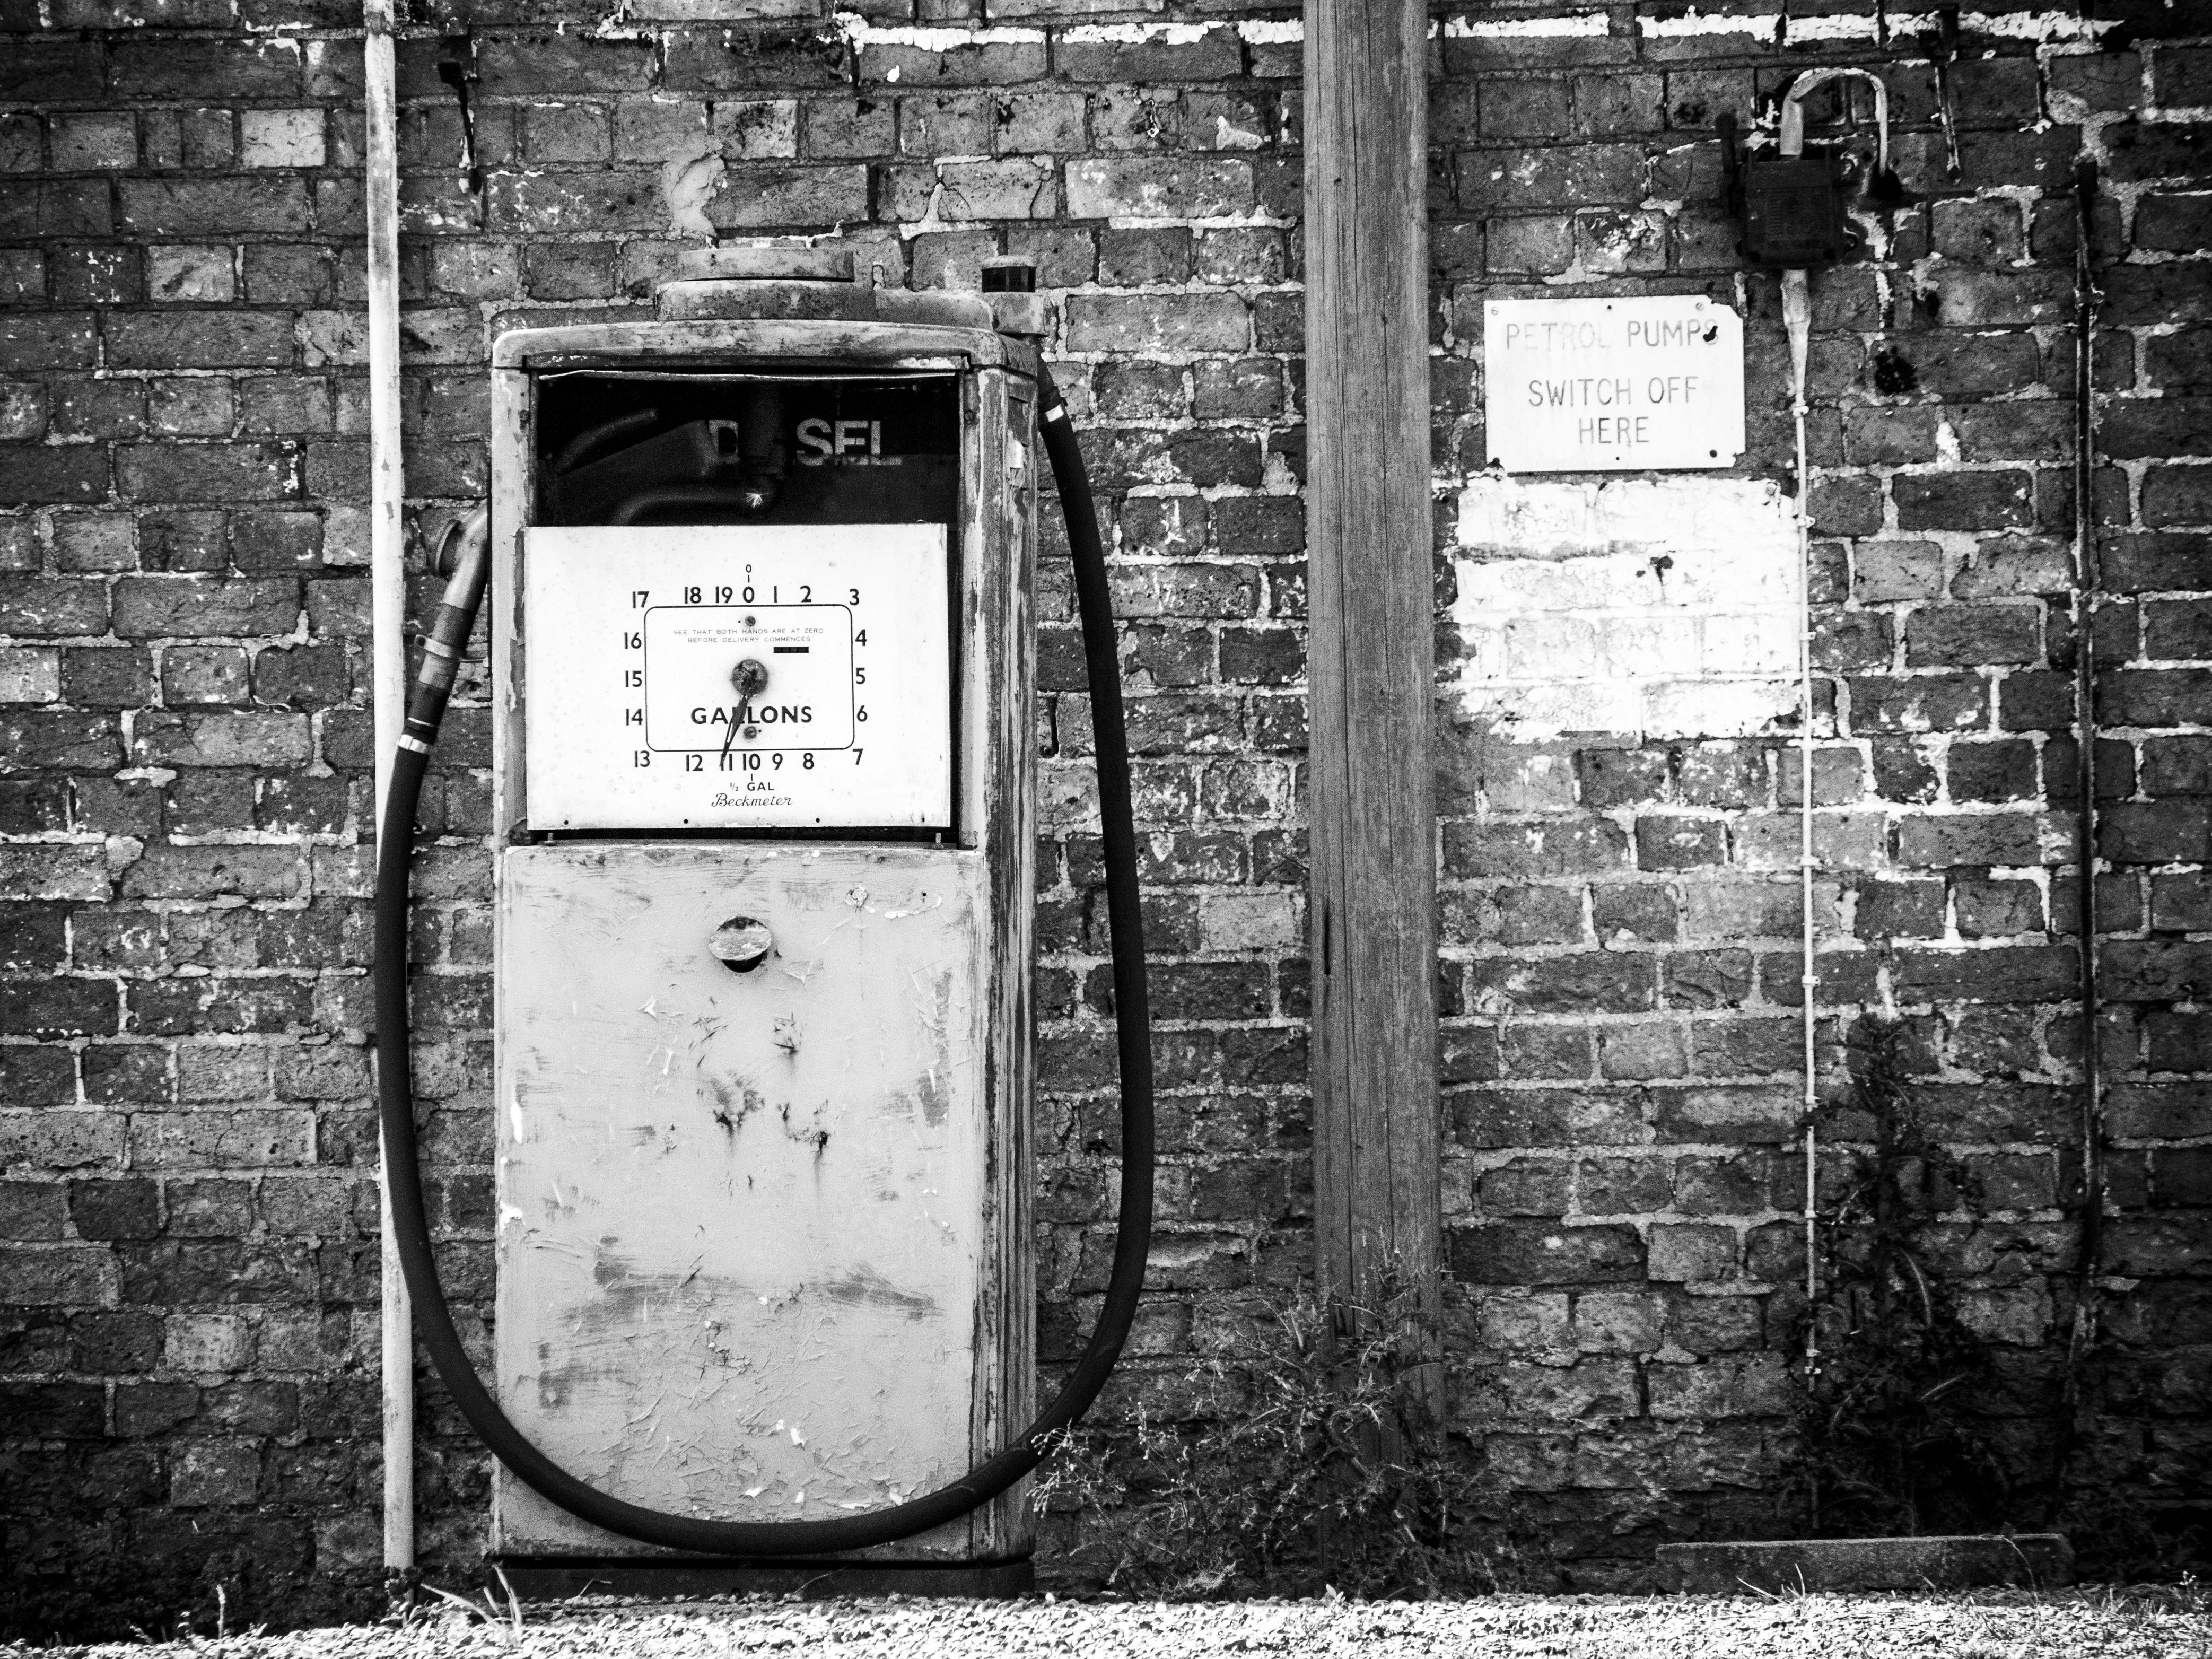
black and white, road, white, street, photography, antique, wall, black, monochrome, uk, blackandwhite, photograph, image, petrolpump, peterborough, urban area, monochrome photography